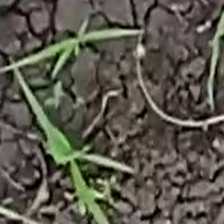
Weed species: Digitaria_SP_(Digitaria Sanguinalis )